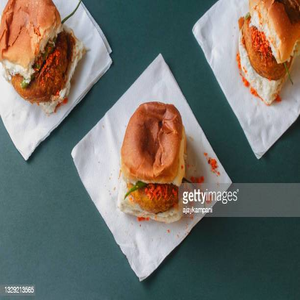
Dish: vadapav